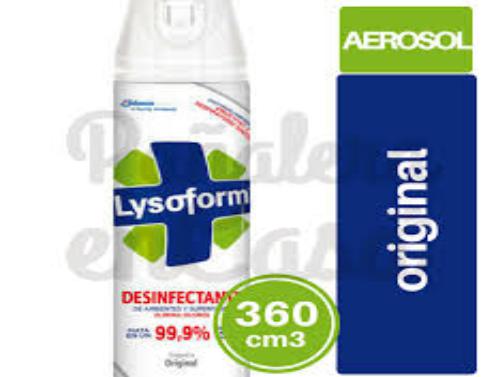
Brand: lysoform
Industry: Necessities